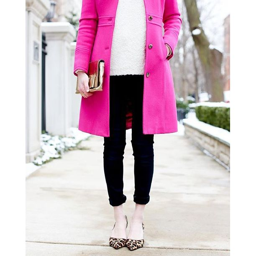
how to get by in winter with person in the city